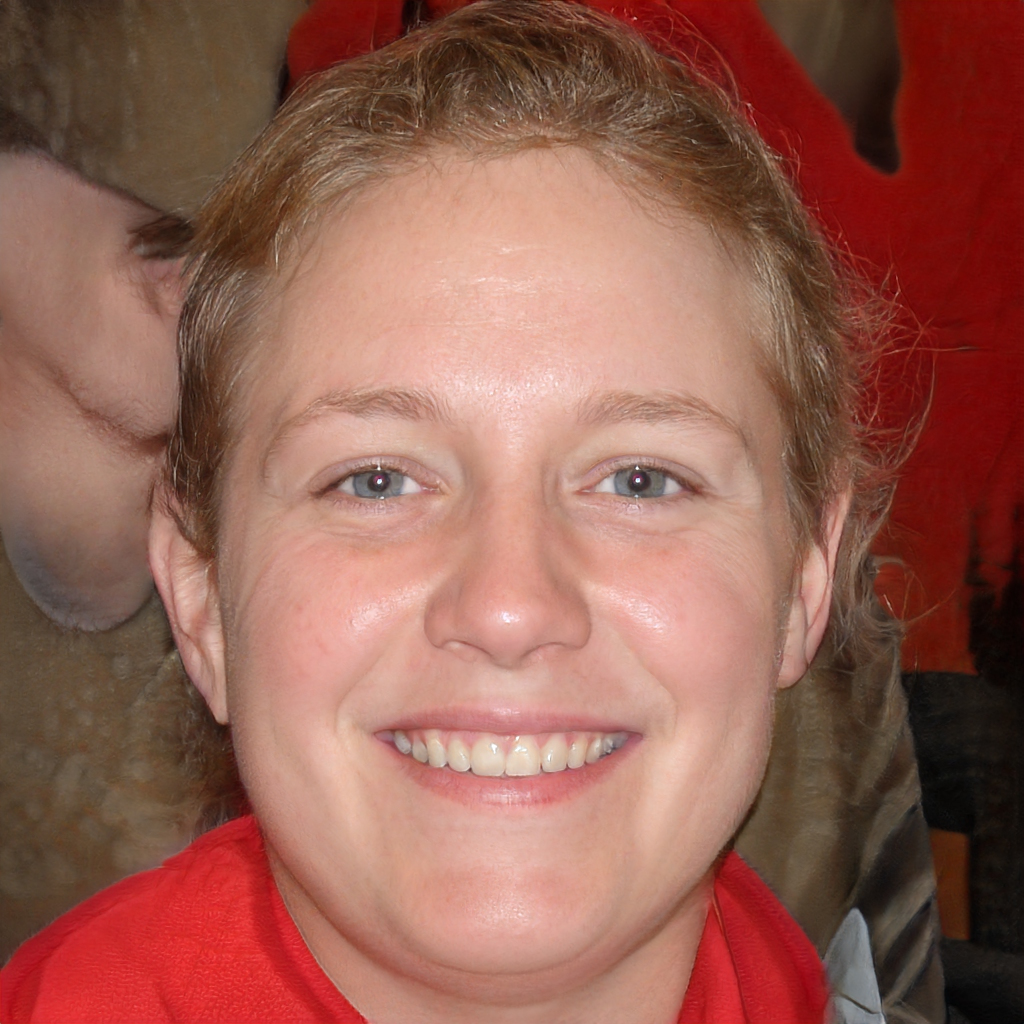
Label: Colored